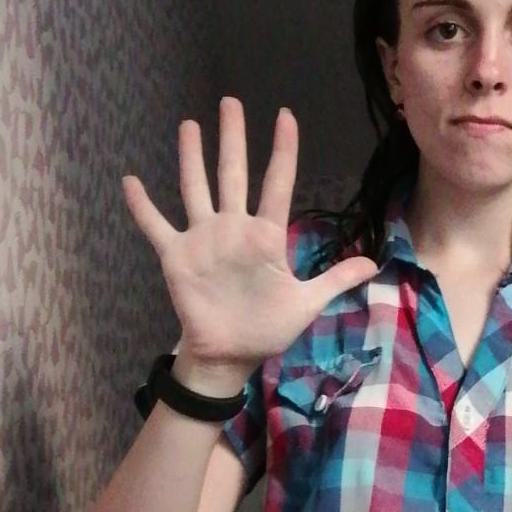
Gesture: palm